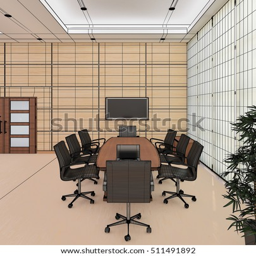
3d interior rendering of a modern office